Centre de services scolaire Marie-Victorin

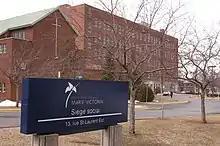
CSSMV's headquarters building located in Longueuil, Quebec, Canada.

CSSMV was created in 2020 when Commission scolaire Marie-Victorin school board was abolished according to Bill 40, which replaced all French school boards with service centres. The centre now serves 34,000 students and employs 4,500 people in 72 schools. About 53% of its clientele represents immigrants and 31,3% of students do not have French as their mother tongue.